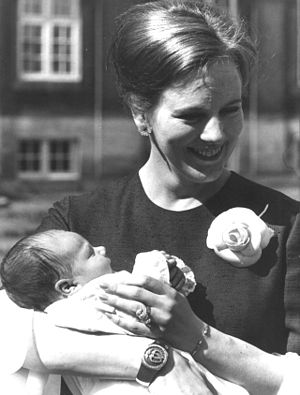
Kronprins Frederik / Tidlige liv
Prinsesse Margrethe præsenterer sin førstefødte, Prins Frederik, i 1968.
Prinsesse Margrethe præsenterer sin førstefødte, kronprins Frederik, for pressen i en enkelt kjole med en masse accessories.
H.K.H. Kronprins Frederik, Prins til Danmark, greve af Monpezat, R.E. SKmd er tronarving til den danske trone og er en del af det danske kongehus. Frederik er den ældste søn af Dronning Margrethe II og Prins Henrik. Kronprins Frederik er desuden nr. 322 i den britiske tronfølge.